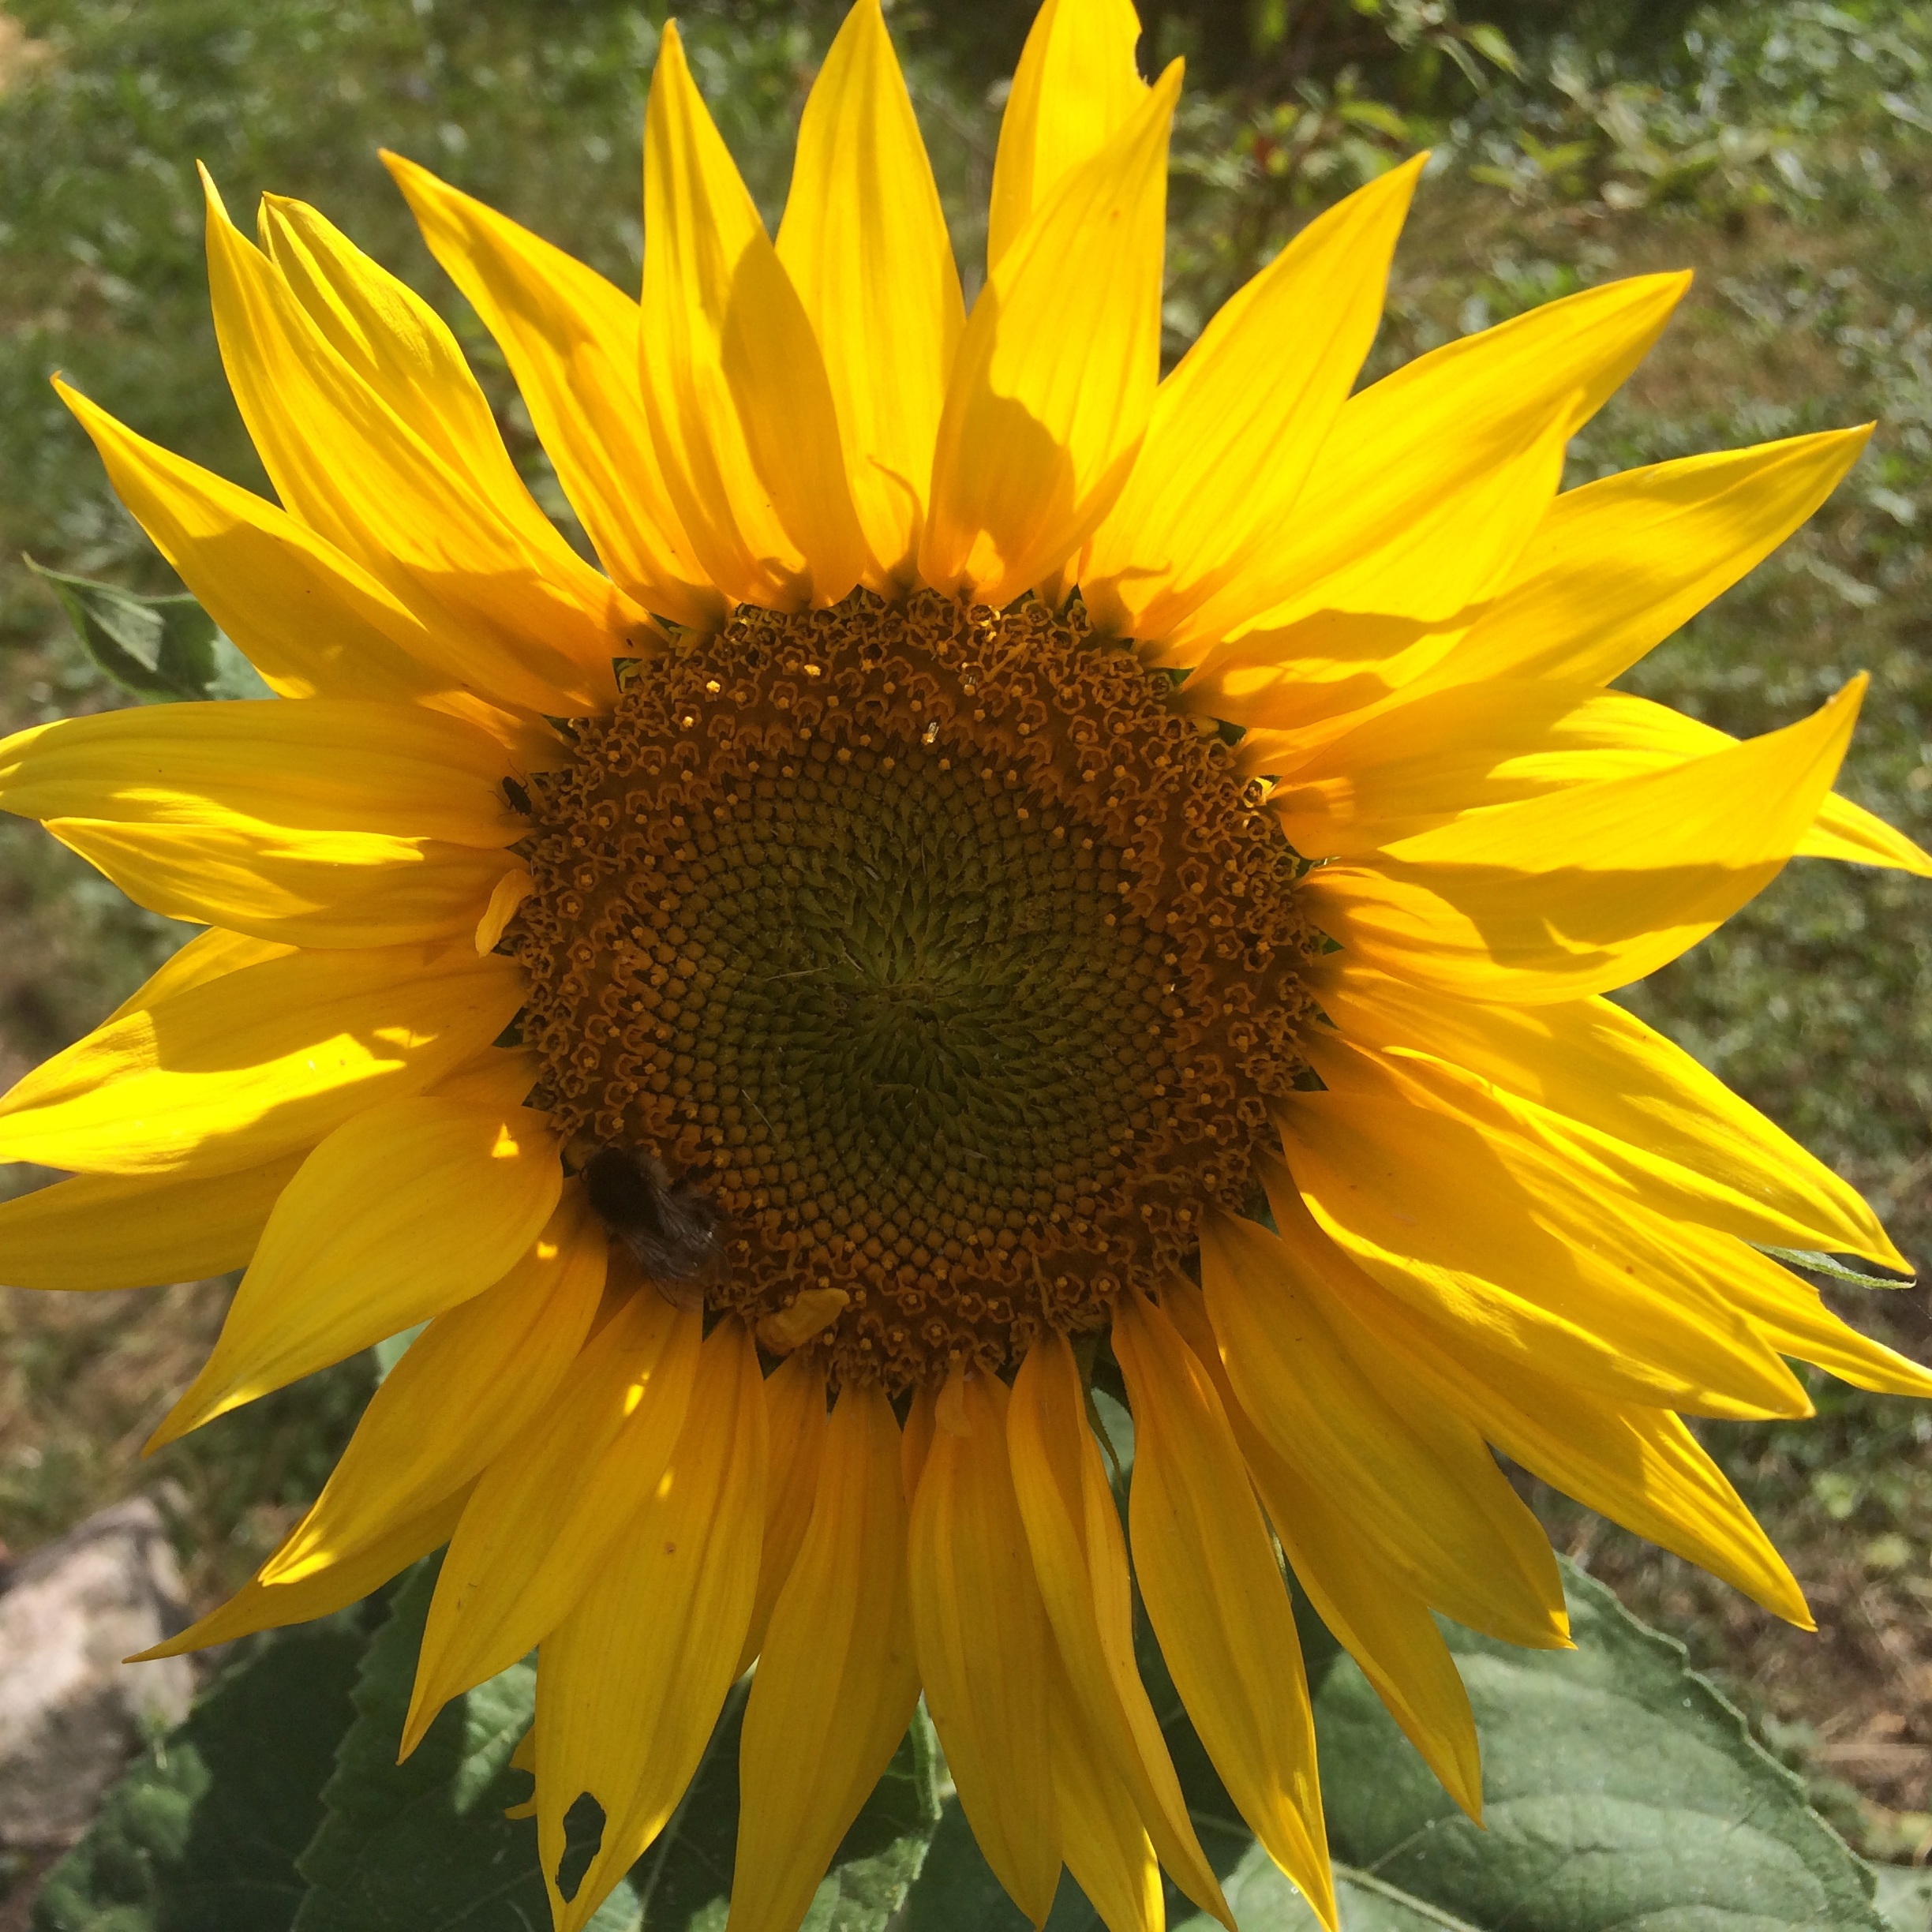
plant, field, flower, petal, orange, produce, botany, yellow, flora, sunflower, vegetarian food, macro photography, flowering plant, daisy family, sunflower seed, annual plant, plant stem, land plant